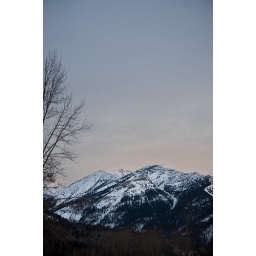
The pink hue across the sky as the sun comes up over Fernie.